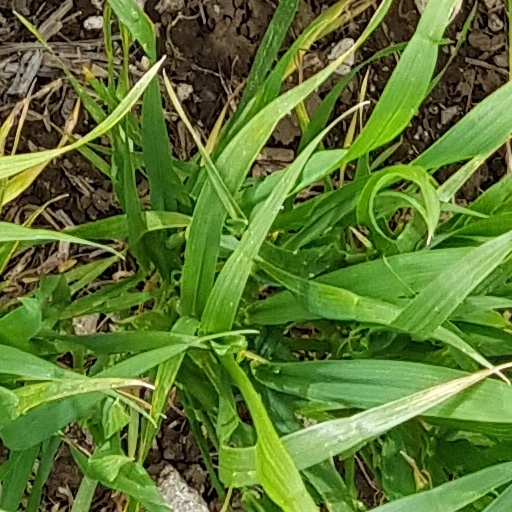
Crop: wheat